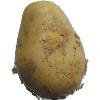
Label: Potato White 1